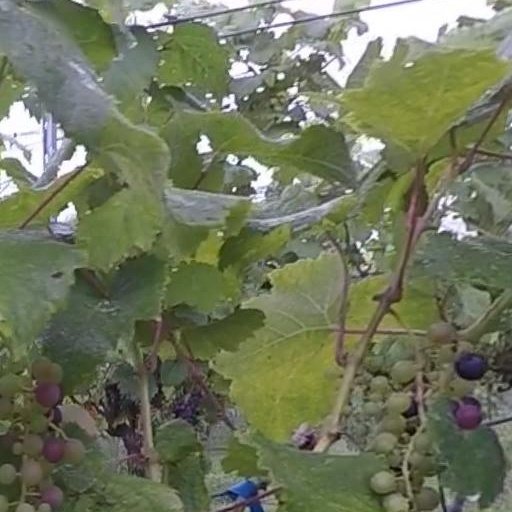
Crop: grape